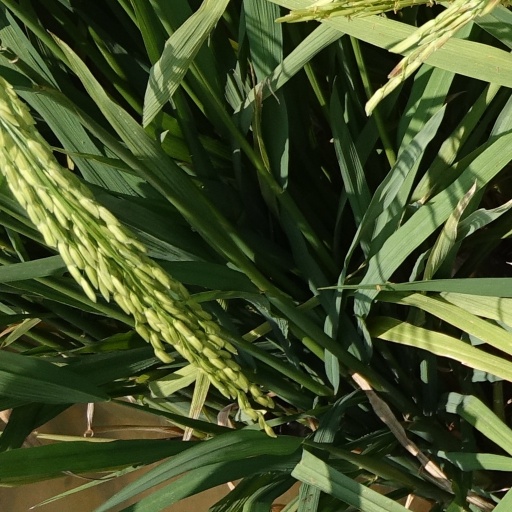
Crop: rice